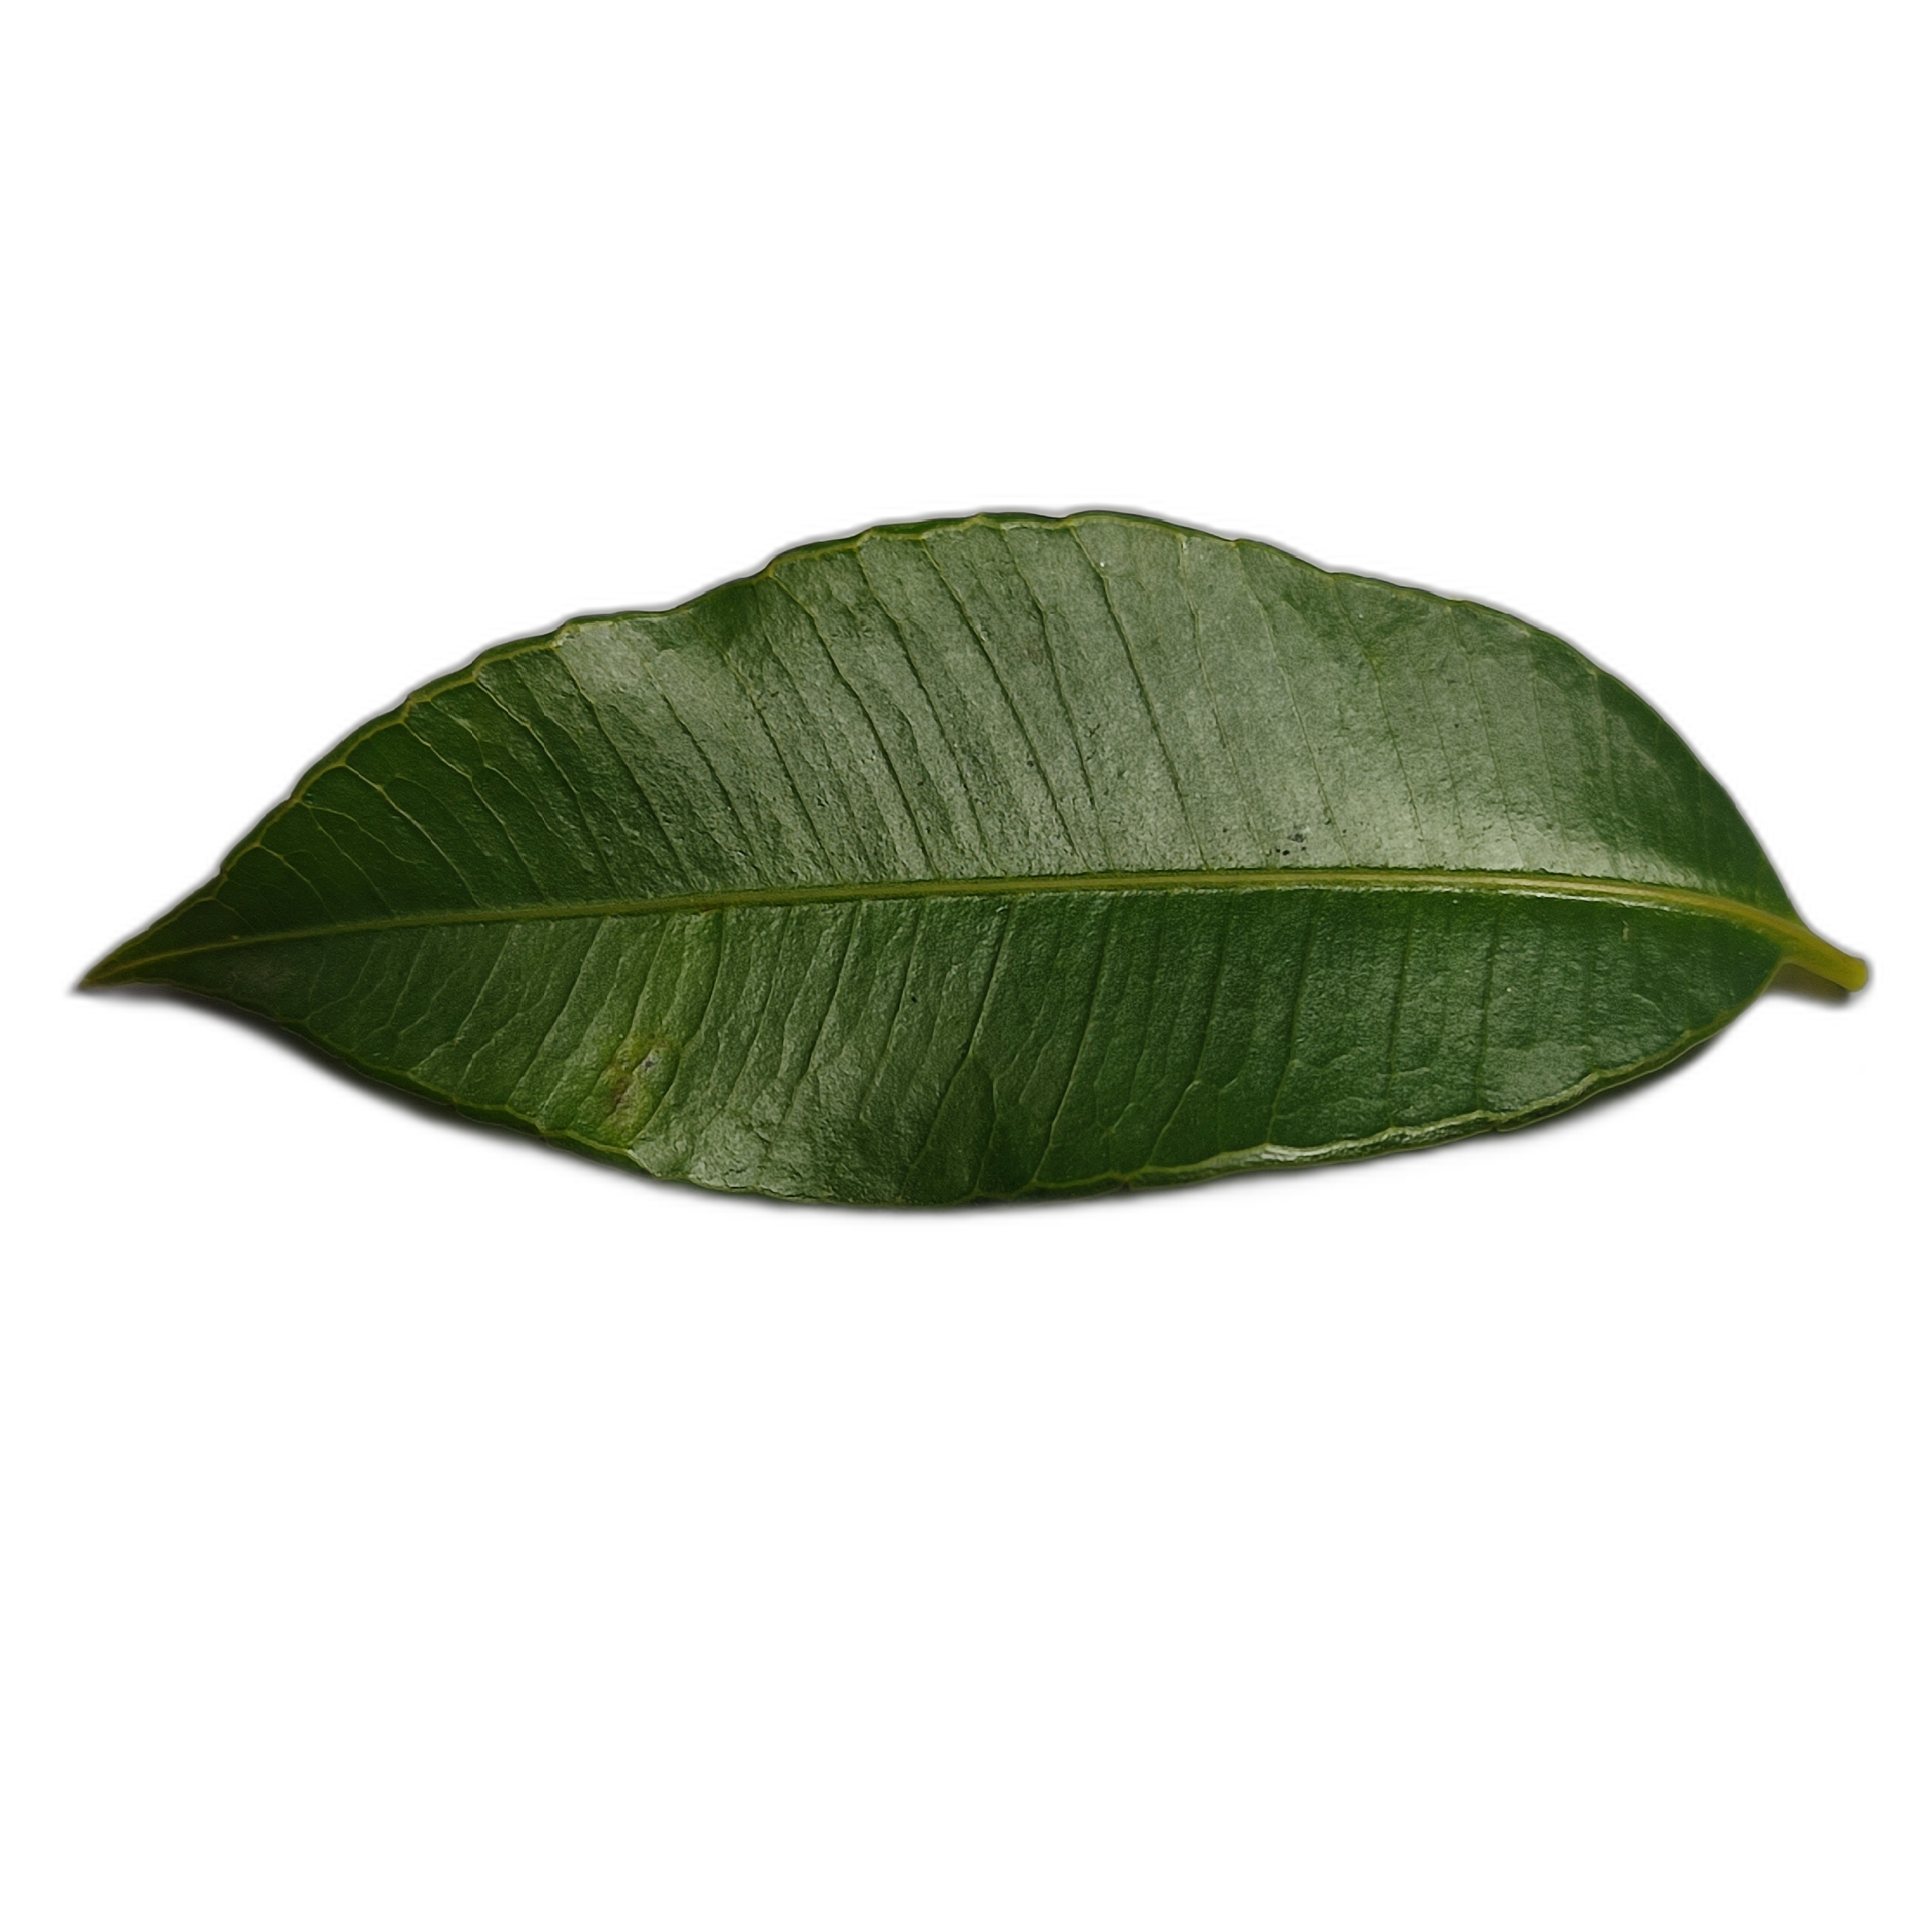
Label: healthy